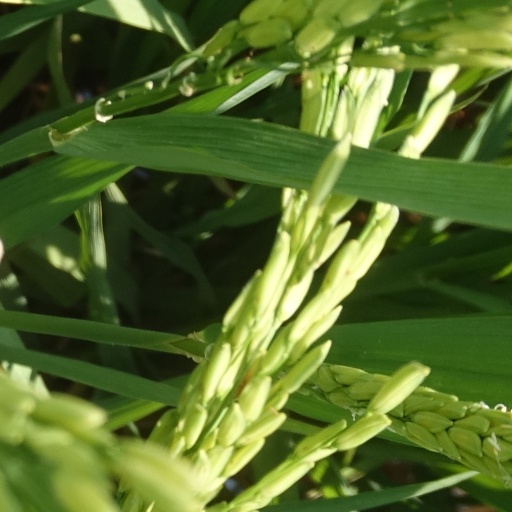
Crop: rice